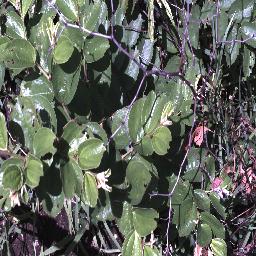
Label: chinee_apple